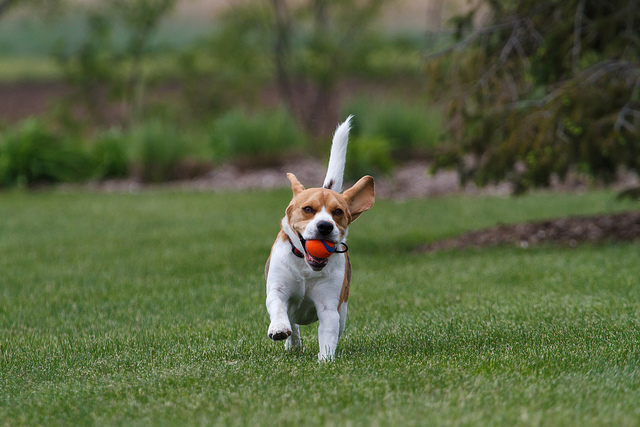
con chó đang ngậm quả bóng trong mõm và chạy trong công viên